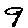
Label: 9